Imperial Quarter of Metz

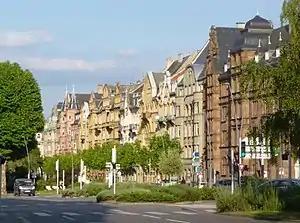
Enfilade of apartment houses along the Avenue Foch, seen from the Avenue Joffre, in the Imperial Quarter of Metz. These are characteristic of much of the mixed-use structures in the district, built between 1902 and 1914.

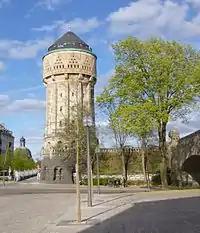
The water tower near the main railway station, one of the delineators of the informal boundaries of the Imperial Quarter. It used to provide water for steam-powered locomotives.

The Imperial Quarter of Metz is a district of the city of Metz, in the région of Grand-Est, in eastern France, initially built between 1902 and 1914 by the government of the ruling German Wilhelmine Empire, during the period of annexation of Alsace-Lorraine. Originally named ""Neue Stadt"" (literally "new city"), it is today divided between the administrative district of New Ville and Metz-Centre.